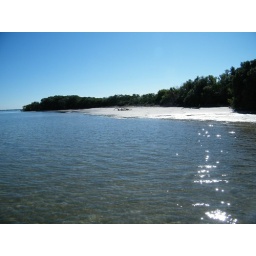
an isolated beach ... you have to walk in the water to reach it.